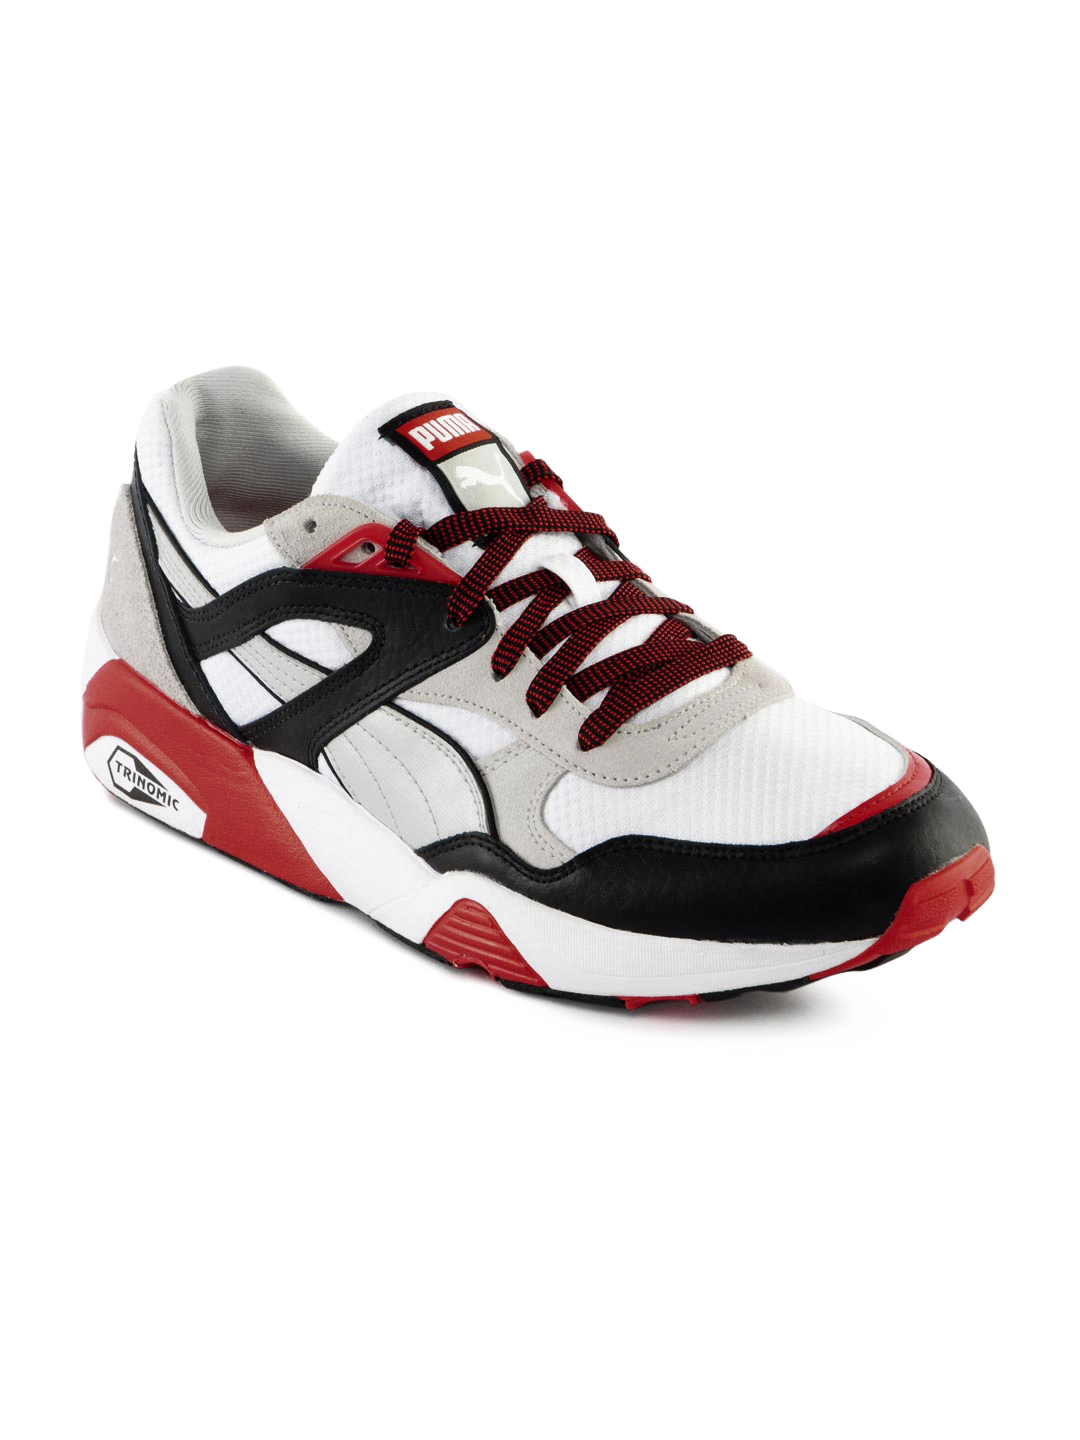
Puma Men White Shoes
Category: Footwear / Shoes / Casual Shoes
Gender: Men
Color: White
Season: Summer 2012
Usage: Casual